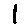
Label: 1